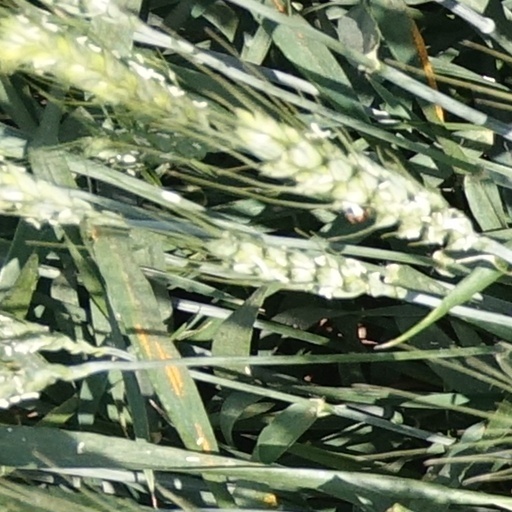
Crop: wheat